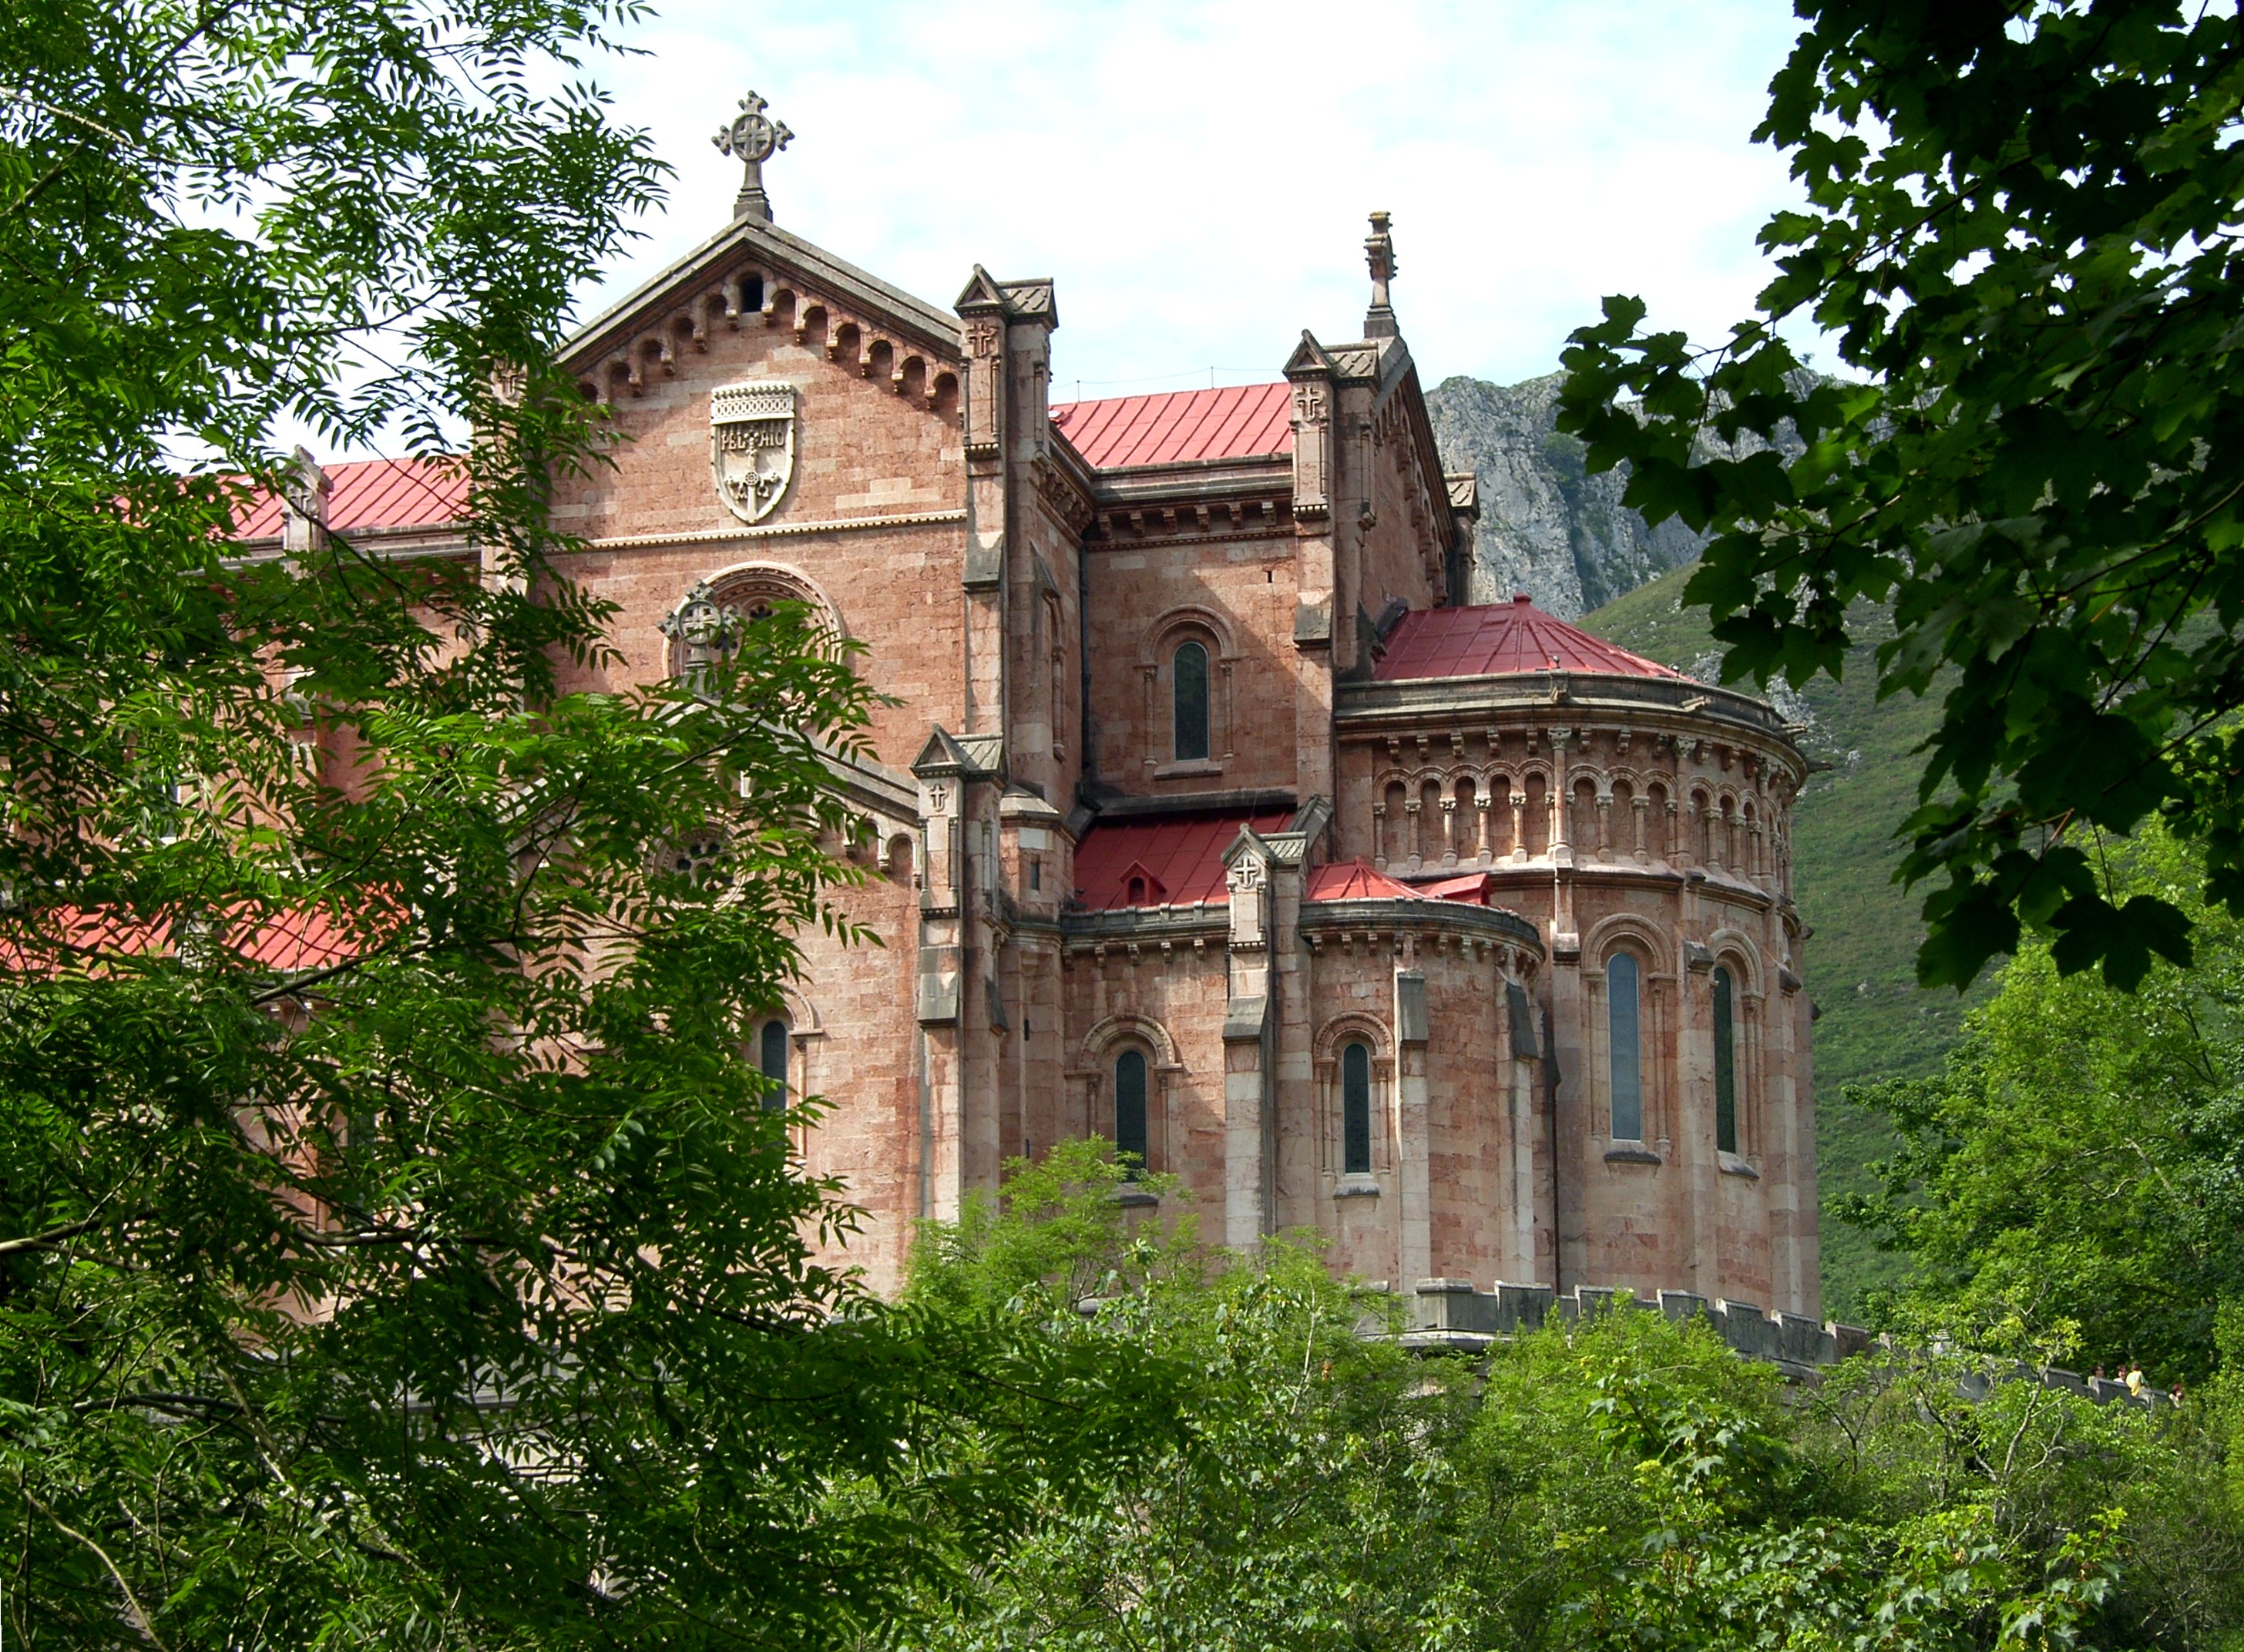
building, chateau, europe, castle, church, chapel, place of worship, spain, espagne, monastery, arquitectura, europa, iglesia, espaa, piedra, espanha, basilica, estate, pedra, montana, asturias, arquitecture, iglesias, covadonga, igraxa, stately home